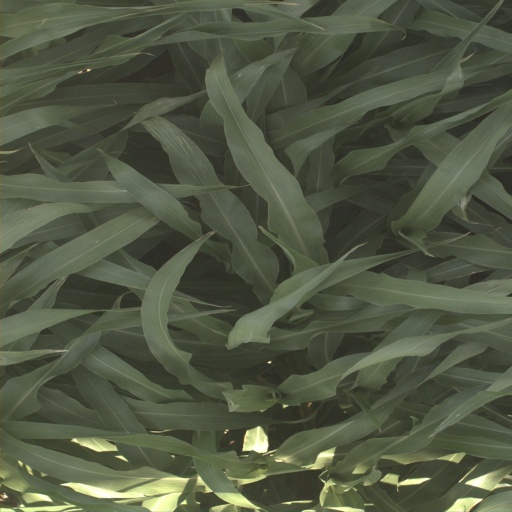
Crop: sorghum